Hurricane Olivia (2018)

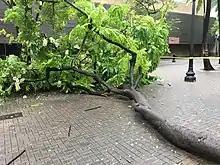
Photograph of a fallen tree at the Fort Street Mall

Olivia brought heavy rainfall, winds, and high surf to the main Hawaiian Islands, less than a month after Hurricane Lane dropped a record of rain on the state. From September 11–12, high surf was reported along the northern and eastern facing shores of the Big Island, Maui, Molokai, and Lanai. Surf of this magnitude occurred along the southern and eastern shores of Oahu, and Kauai. In Maui County, the Lanai Airport recorded peak wind gusts of . The highest rainfall occurred near West Wailuaiki on the island of Maui, peaking at . Around of rain was recorded at the Manoa Lyon Arboretum on Oahu. A flash flood warning was issued for Molokai and Maui.